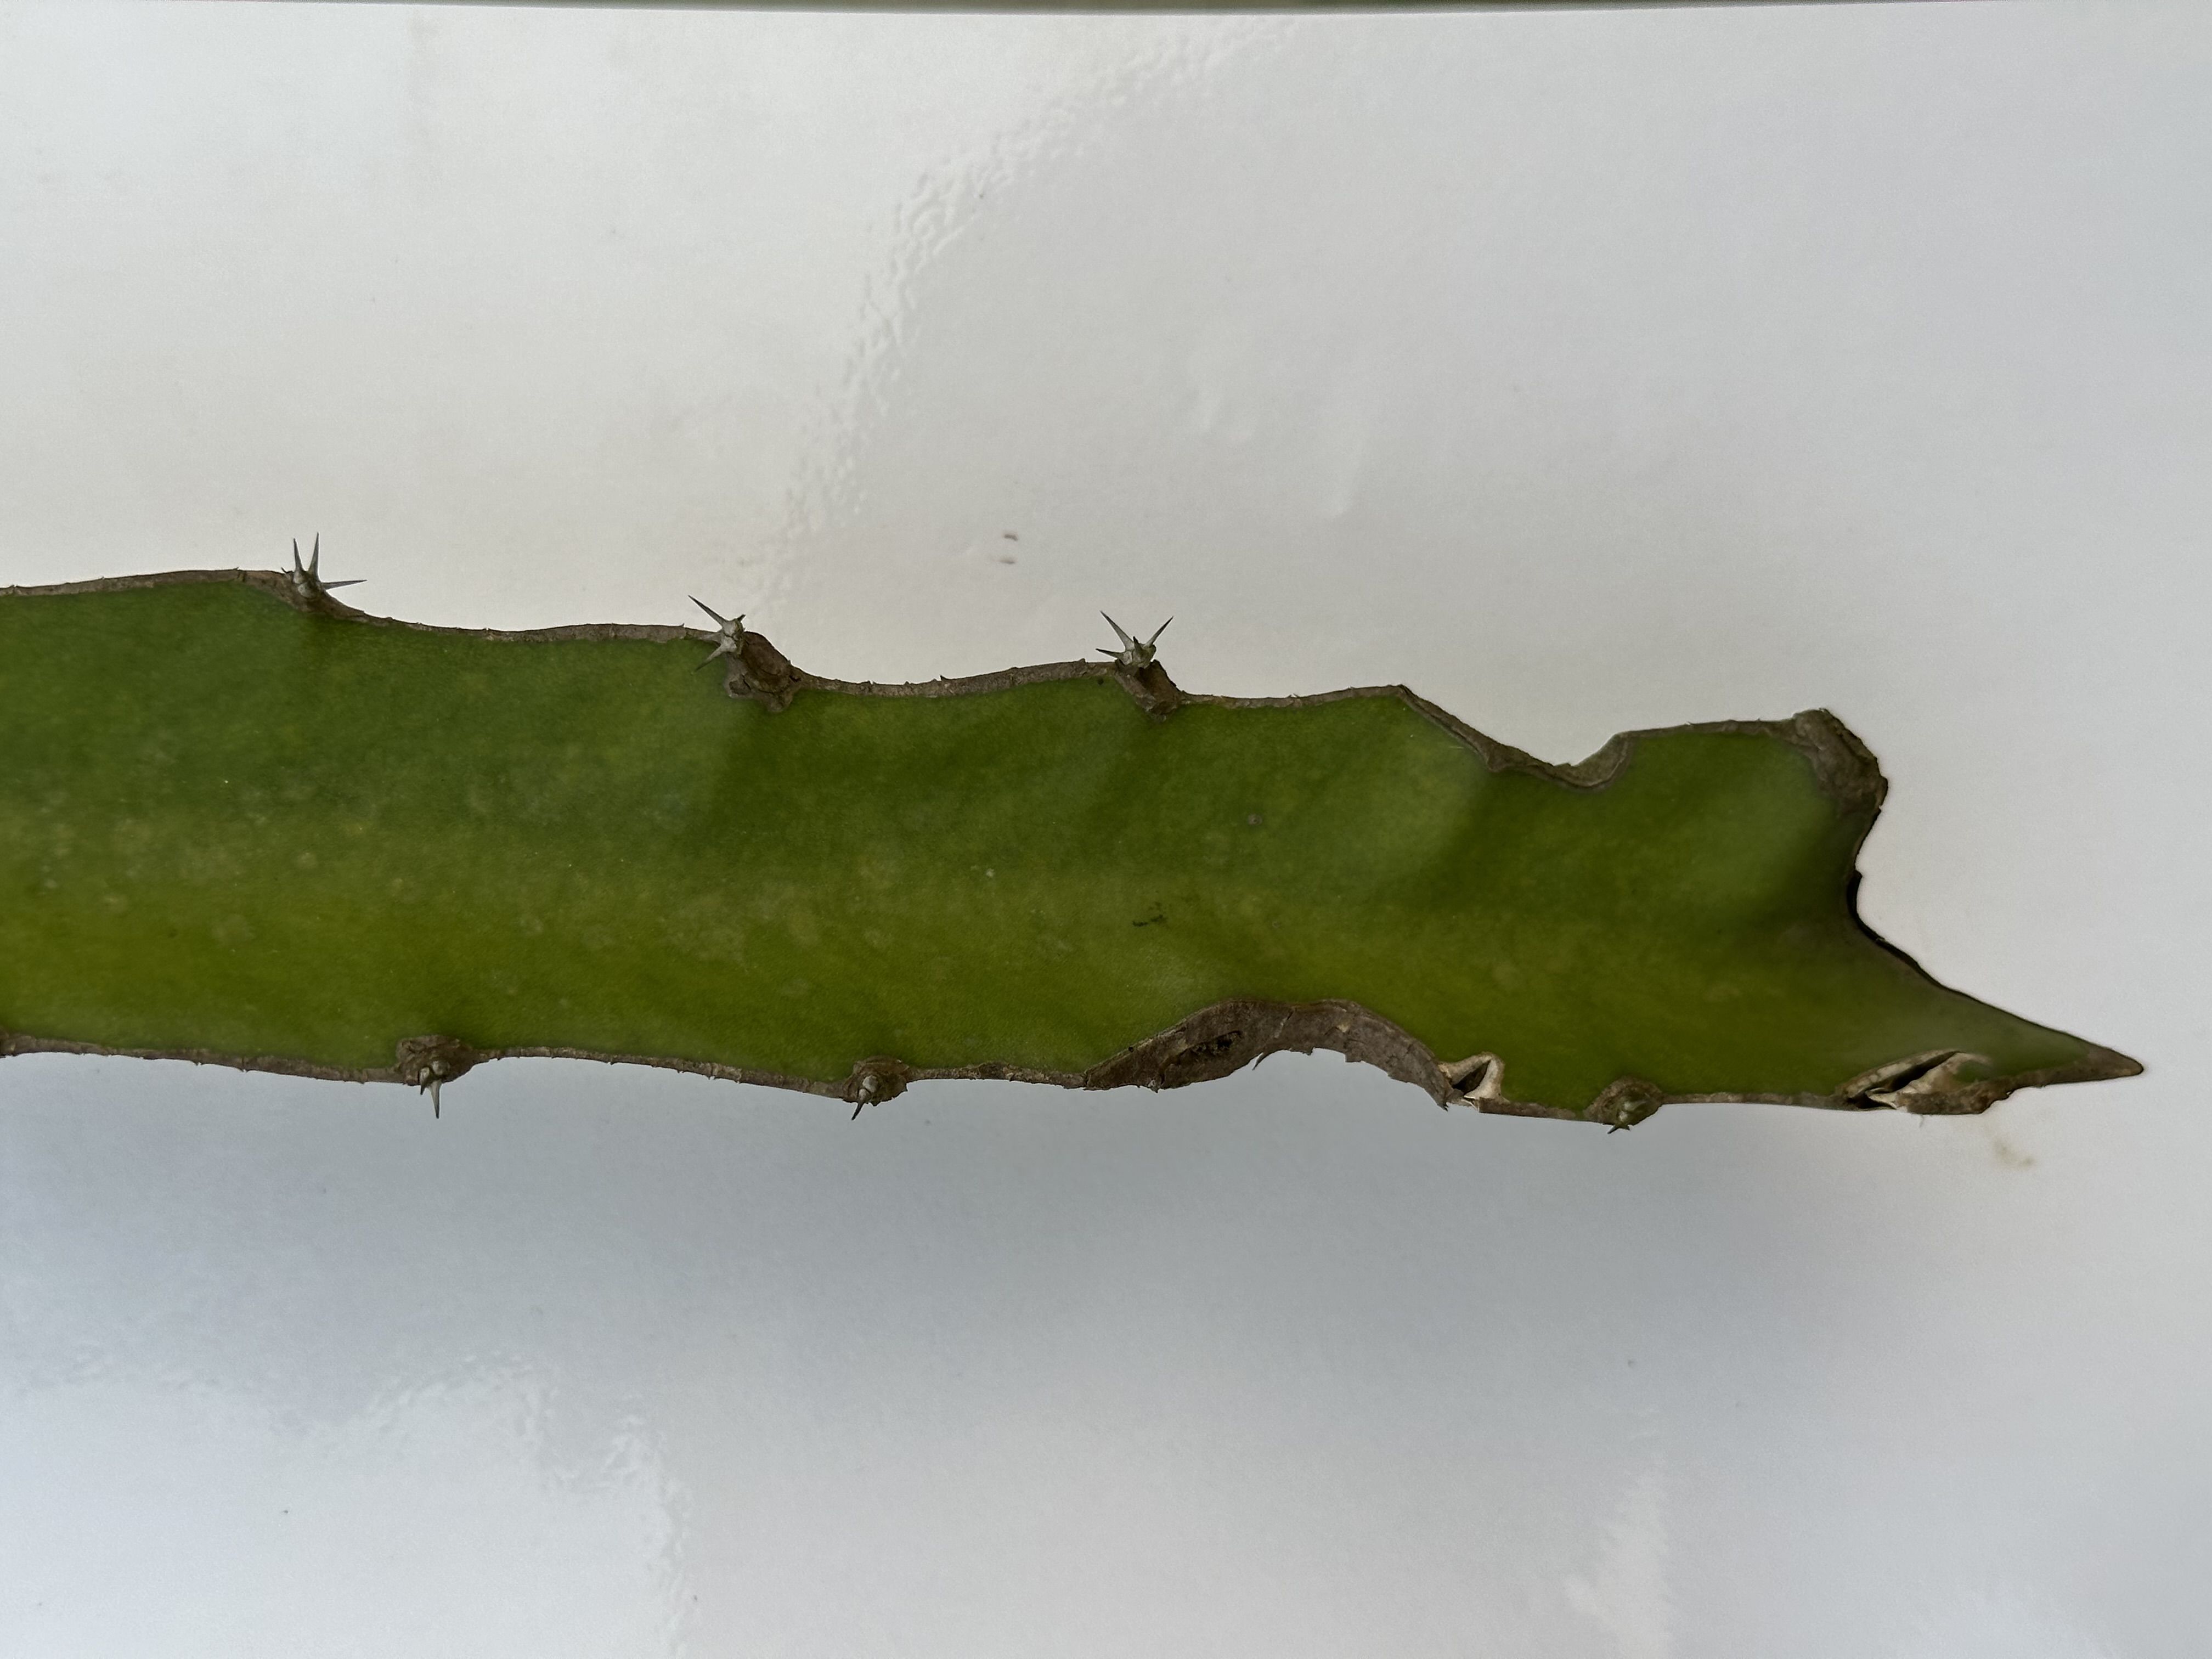
Label: Good leaf